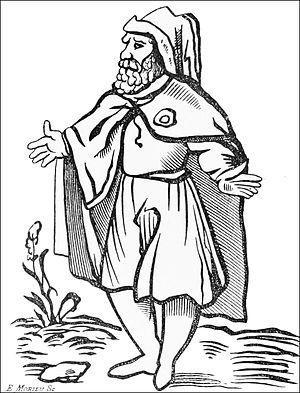
L’histoire des Juifs en France, ou sur le territoire lui correspondant actuellement, semble remonter au Iᵉʳ siècle et se poursuit jusqu’à nos jours, ce qui en fait l’une des plus anciennes présences juives d’Europe occidentale.
La rouelle, ou la roue, est une petite pièce d’étoffe dont le port ostensible a été imposé aux juifs comme signe vestimentaire distinctif par les autorités civiles. Découpée en anneau, elle symboliserait les 30 deniers de Judas selon l'interprétation traditionnelle. Elle peut aussi symboliser l'hostie que les juifs rejetaient.